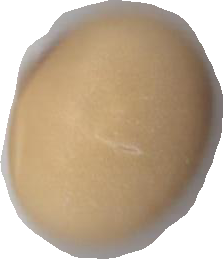
Variety: Anjasmoro